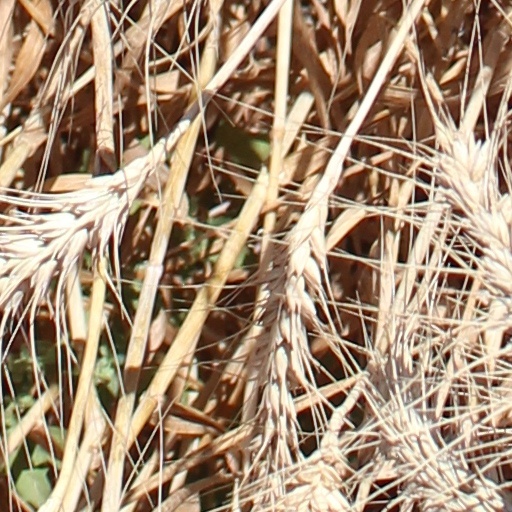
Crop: wheat